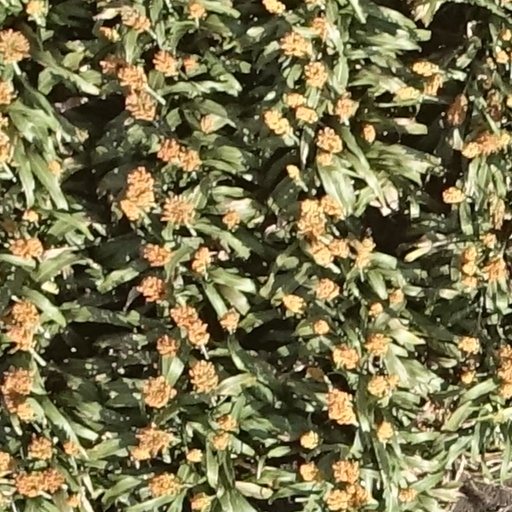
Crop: sorghum